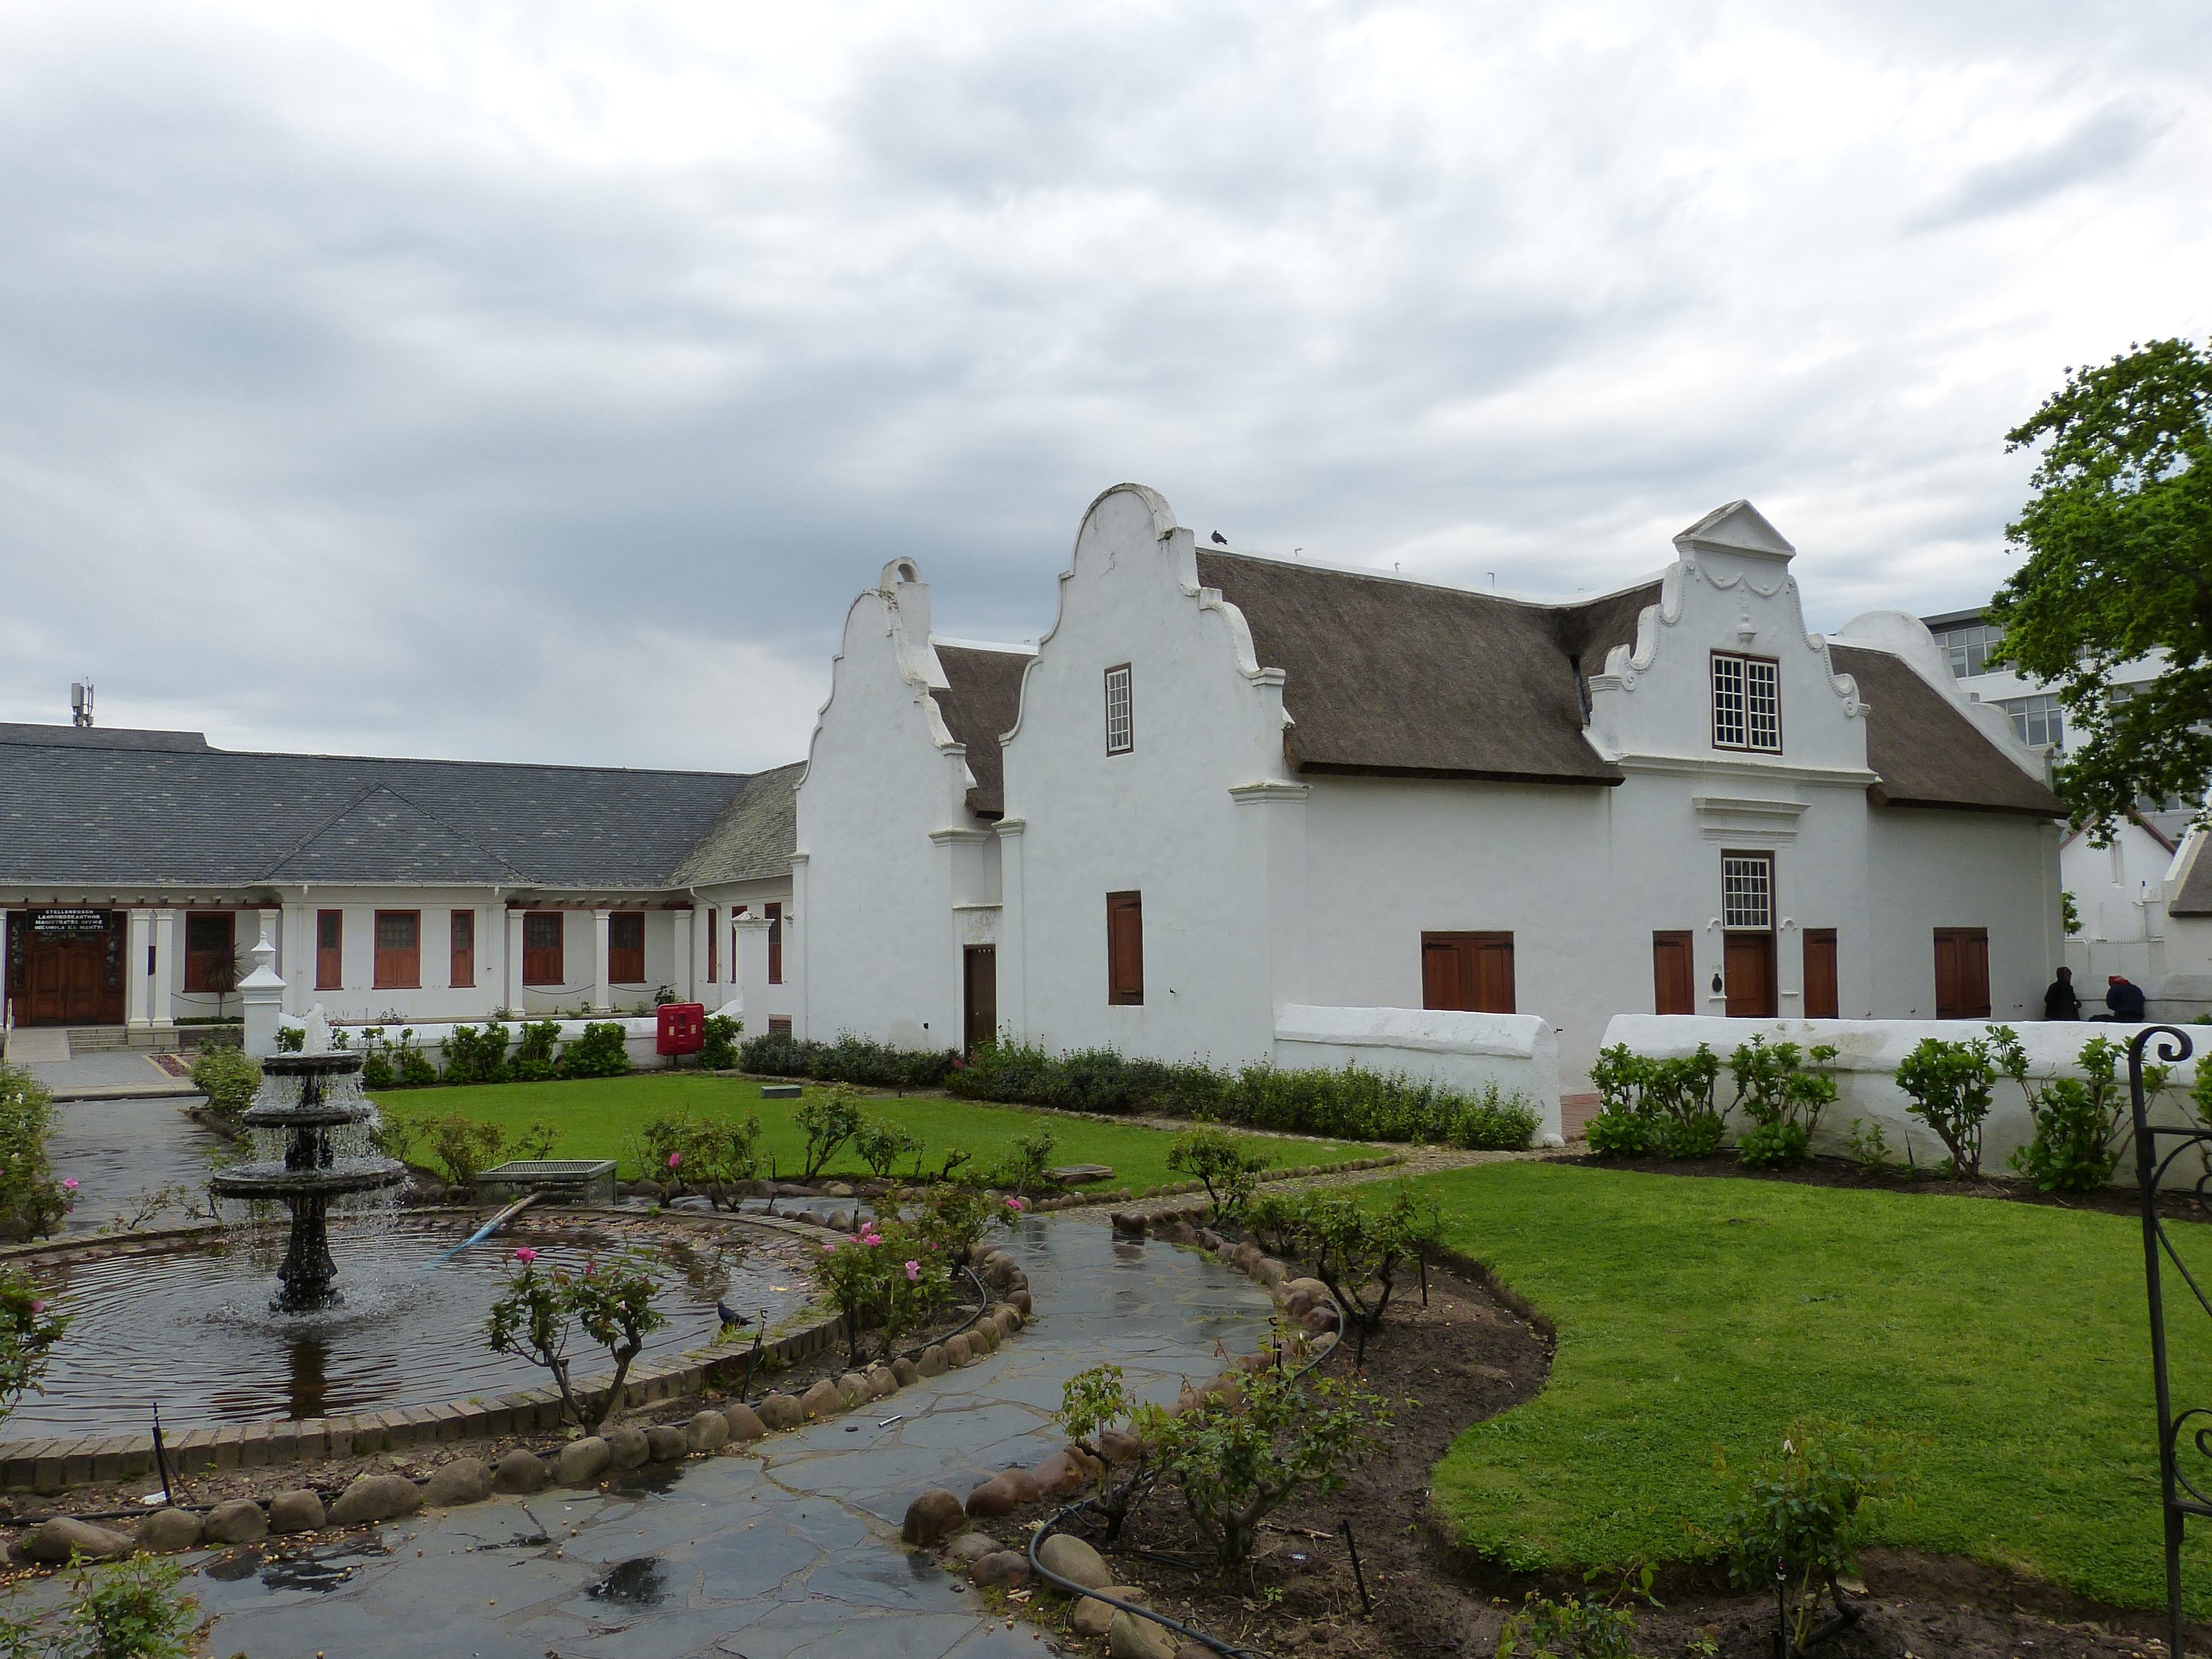
architecture, villa, mansion, house, building, chateau, home, village, cottage, space, park, facade, property, church, chapel, shutter, place of worship, thatched roof, old town, farmhouse, monastery, estate, historically, south africa, manor house, cape town, garden route, stellenbosch, cape dutch